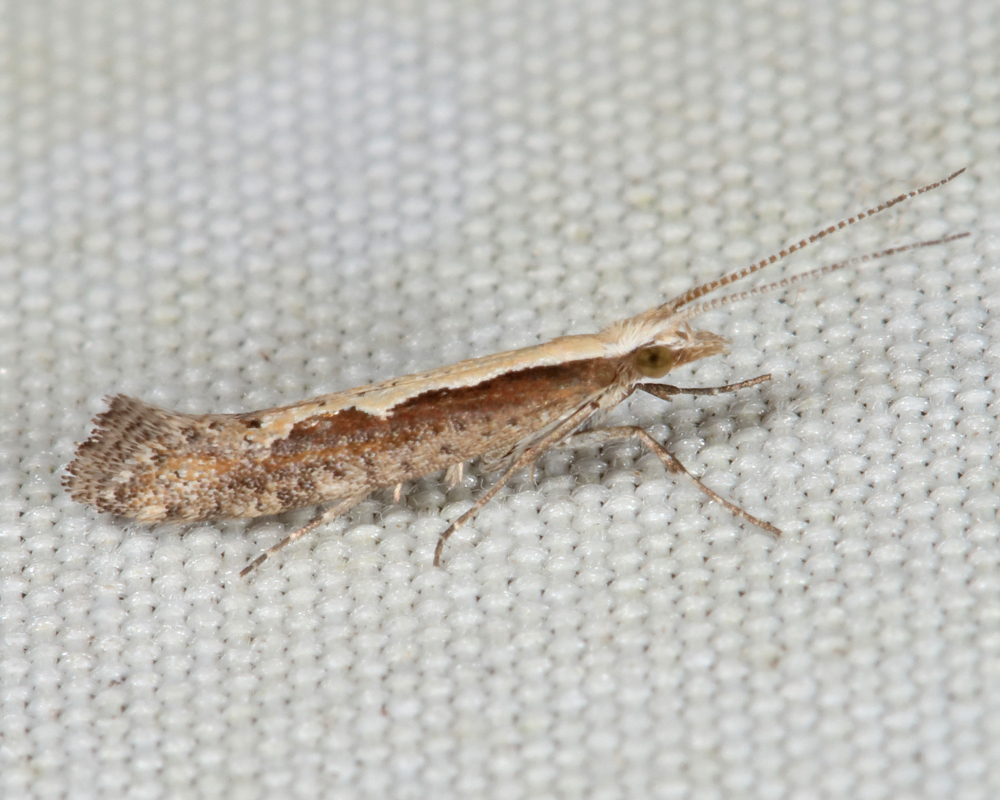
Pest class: diamondback_moth